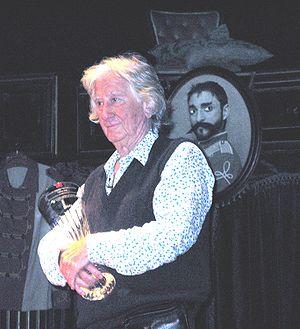
Le prix du prince Claus est une distinction néerlandaise créée en 1996. Il tient son nom de Claus von Amsberg. Il honore des personnalités et des organisations reflétant une approche contemporaine et progressive sur les thèmes de la culture et du développement. Les nominations sont effectuées par un jury d'experts. Le prix principal est doté de 100 000 euros et les prix additionnels de 25 000 euros.
Augusto Pinto Boal ou Augusto Boal est un écrivain, dramaturge, metteur en scène, théoricien, homme de théâtre, et homme politique brésilien contemporain, qui est l'une des figures majeures du théâtre brésilien de la seconde moitié du XXᵉ siècle. Il a notamment créé la méthode du Théâtre de l'Opprimé.